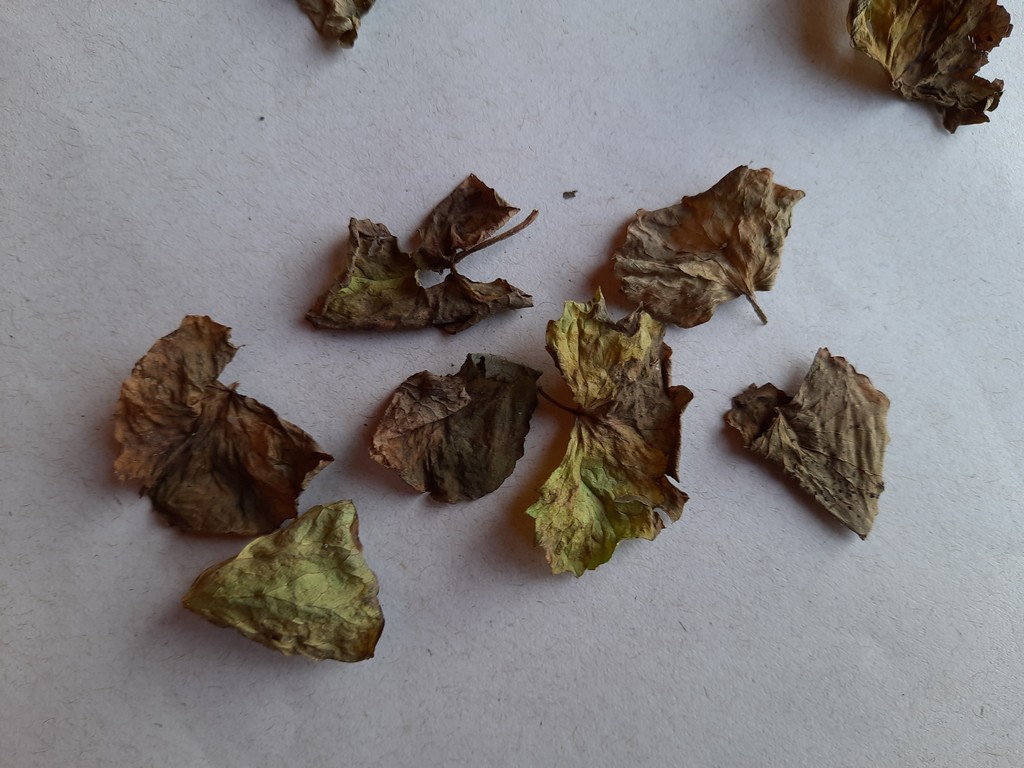
Label: Dried